Economic history of Argentina

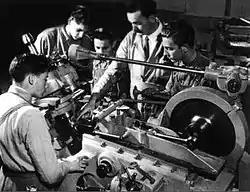
A vocational school in 1945

Argentina, like many other countries, entered into a recession following the beginning of World War I as international flows of goods, capital and labour declined. Foreign investment in Argentina came to a complete standstill from which it never fully recovered: Great Britain had become heavily indebted to the United States during the war and would never again export capital at a comparable scale. And after the opening of the Panama Canal in 1914, Argentina and the other Southern cone economies declined, as investors turned their attention to Asia and the Caribbean. The United States, which came out of the war a political and financial superpower, especially perceived Argentina (and to a lesser extent Brazil) as a potential rival on world markets. Neither the Buenos Aires Stock Exchange nor the private domestic banks developed rapidly enough to fully replace British capital.